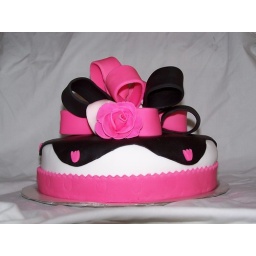
I made this cake in my 2nd fondant class. Covered in white fondant with pink and brown fondant accents.